Landesliga Bayern-Nordwest

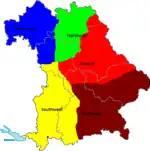
The Landesligas from 2012 onwards.

The Bavarian Football Association carried out drastic changes to the league system at the end of the 2011–12 season. With the already decided introduction of the Regionalliga Bayern from 2012–13, it also placed two Bayernligas below the new league as the new fifth tier of the German league system, splitting the previously single division league into a northern and a southern group. Below those, five Landesligas instead of the existing three were set, which were geographically divided to limit travel and increase the number of local derbies.